One-north

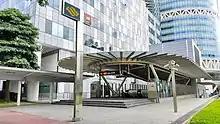
one-north MRT station, located close to Fusionopolis

Biopolis is a biomedical R&D hub at one-north. It houses public research institutes and private research organisations.